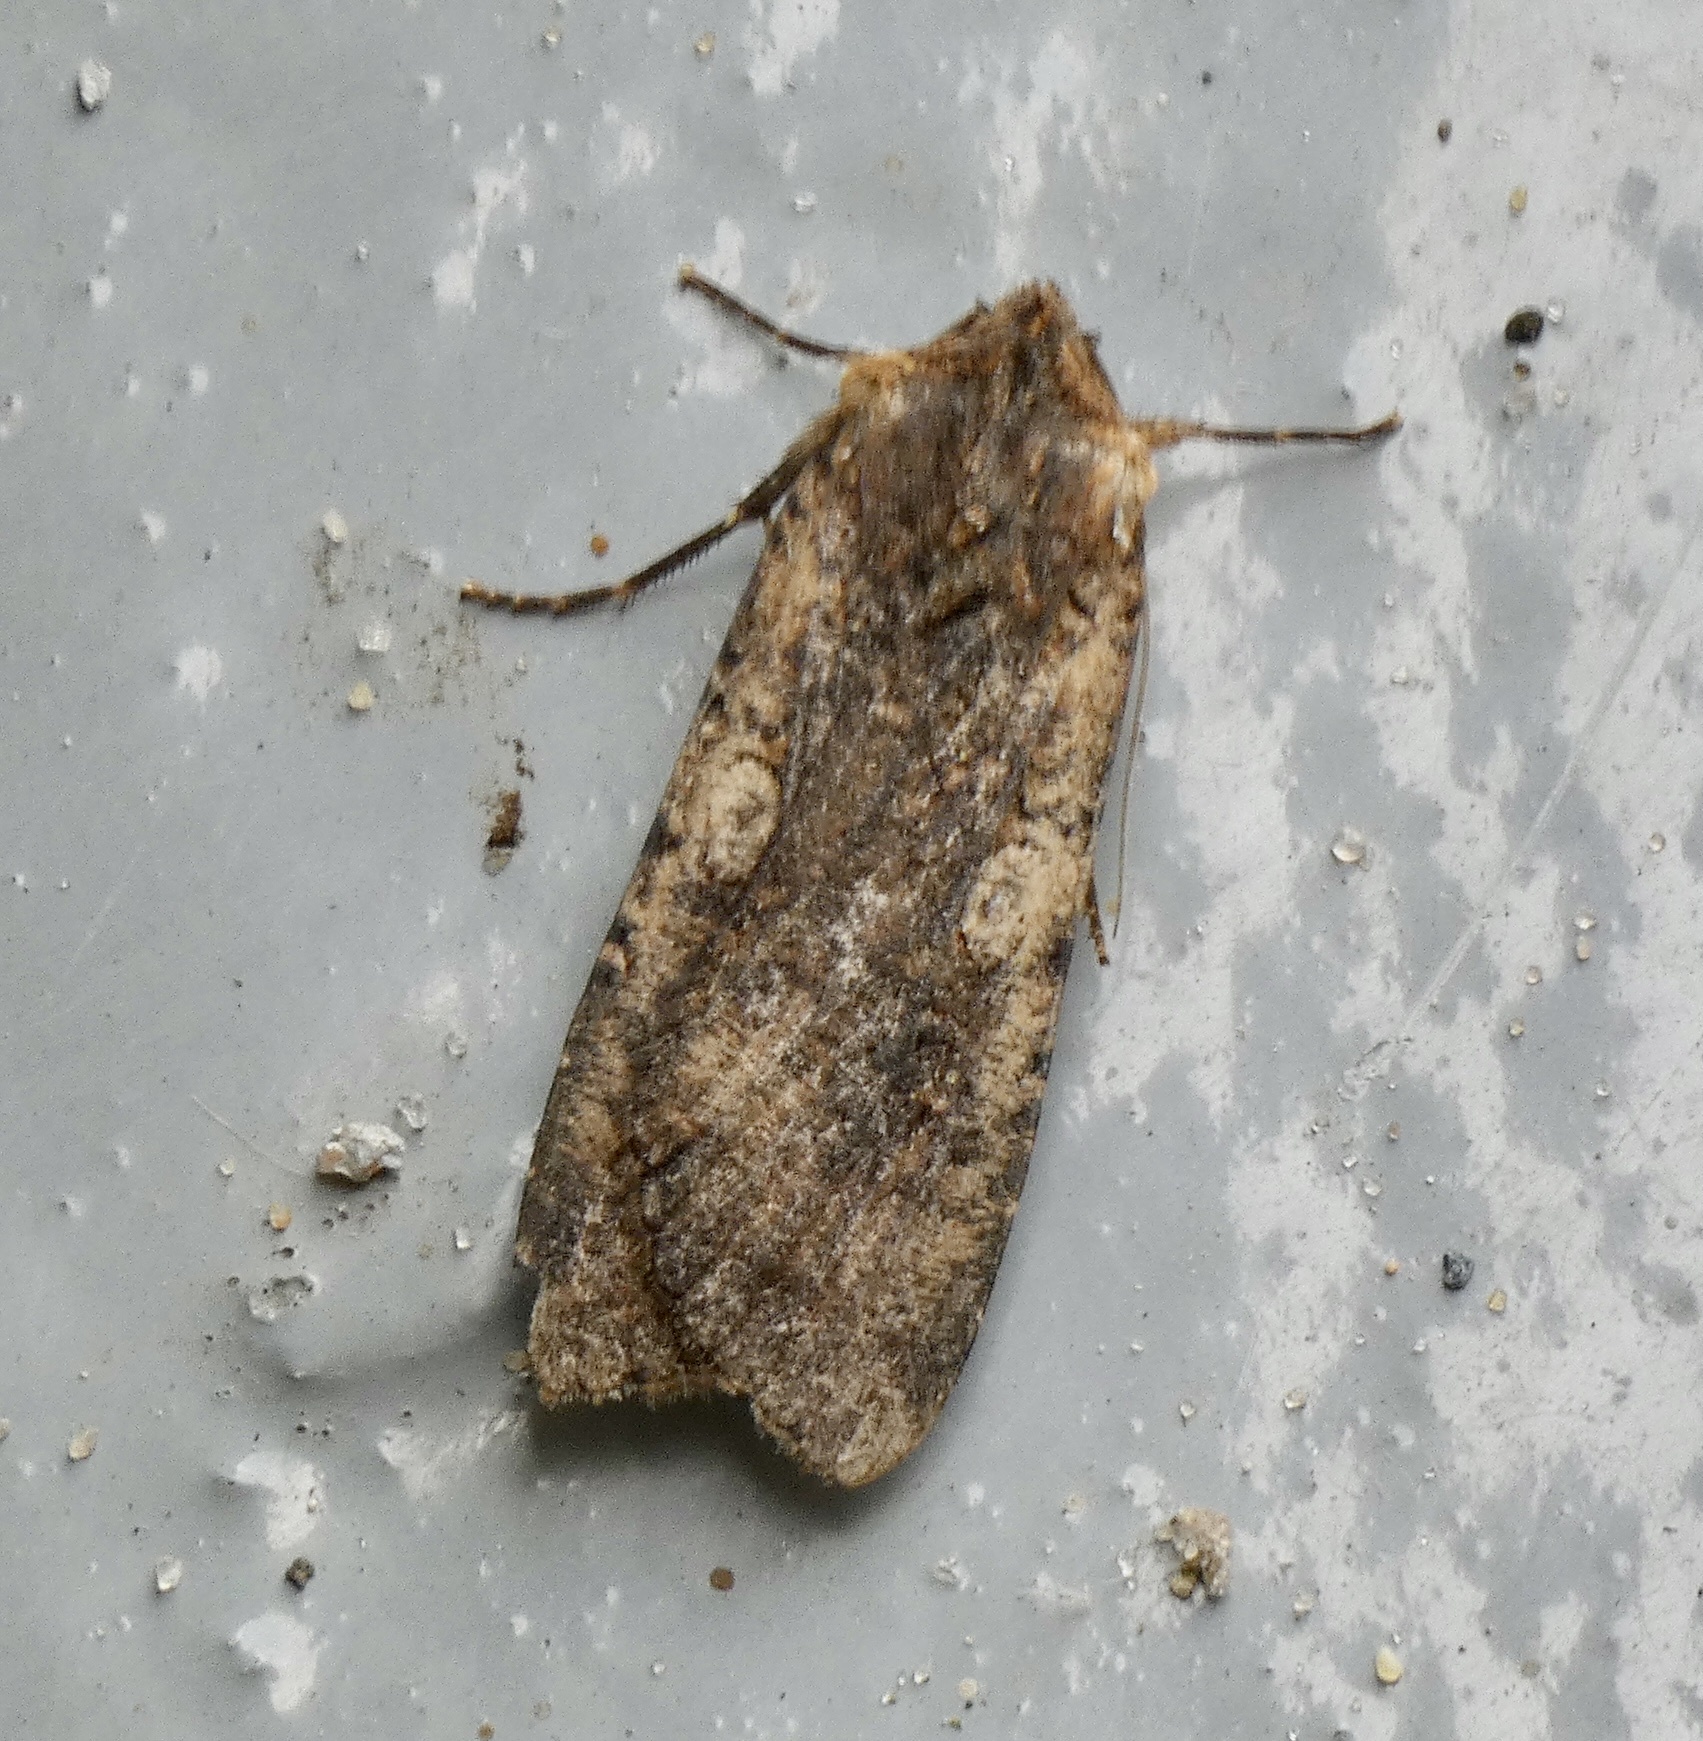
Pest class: cutworms